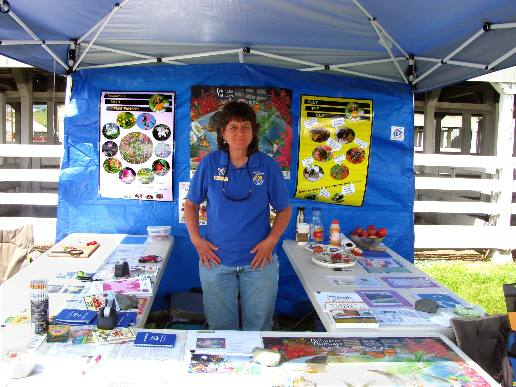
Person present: Yes